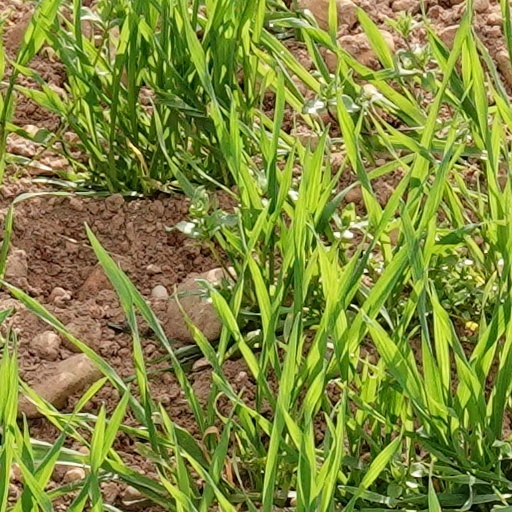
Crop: wheat